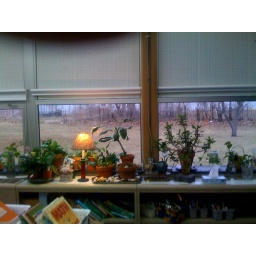
My wall of plants in my classroom.